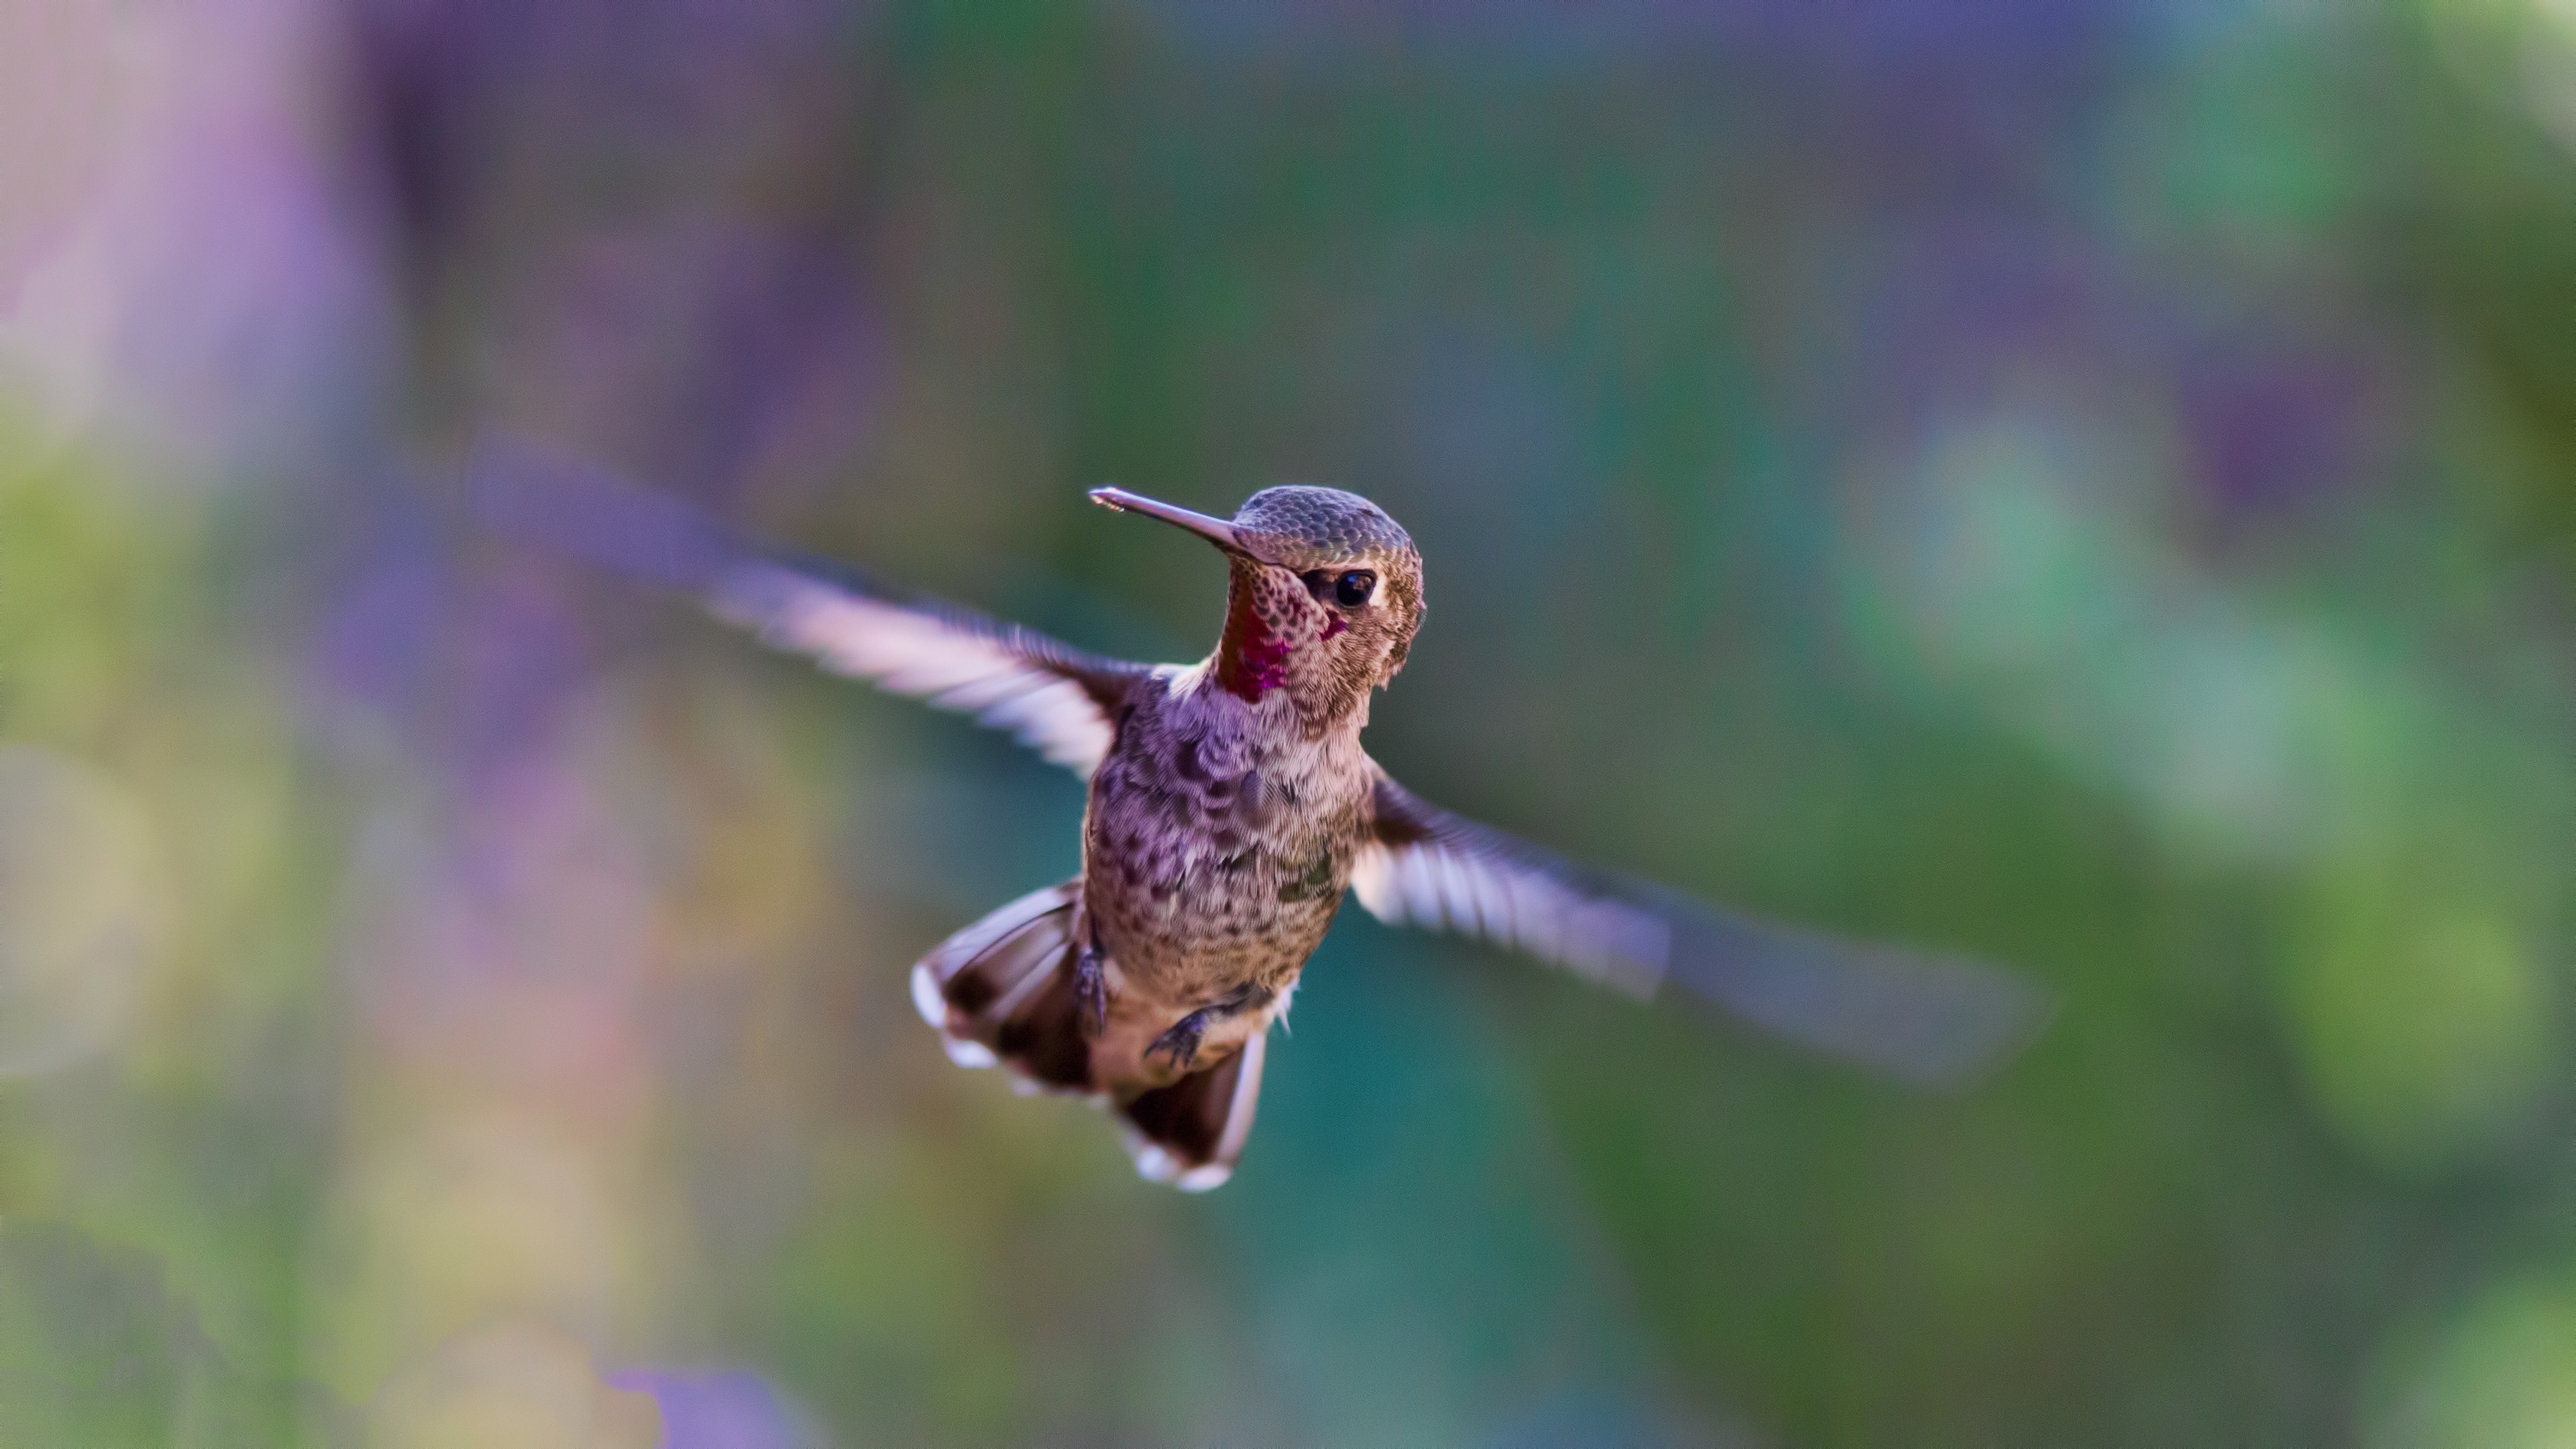
nature, bird, animal, wildlife, beak, flight, hummingbird, fauna, vertebrate, perching bird